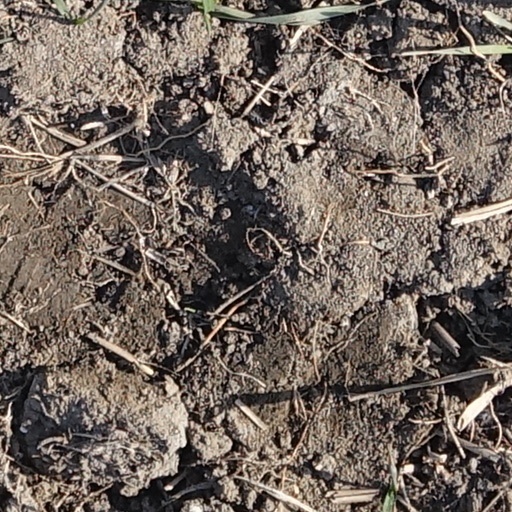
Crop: wheat